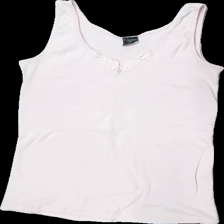
View: front
Type: Tank top
Category: Ladies
Brand: Not in the list
Brand text on label: netto
Colors: Pink
Material: 100% cotton
Pattern: Lace
Cut: Regular
Size: L
Season: Summer
Stains: Major
Damage: fläck armhåla
Damage location: top right
Damage 2: fläck armhåla
Damage 2 location: top left
Damage 3: fläck
Damage 3 location: bottom left
Price range: <50
Recommended usage: Export
Description: rosa linne med spets fram, fläckar i armhålorna och bak